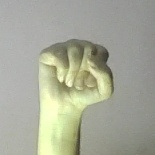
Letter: saad